David Ogden House

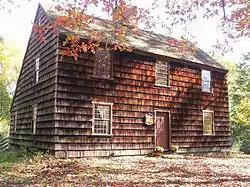
David Ogden House 1938

The David Ogden House is a historic house at 1520 Bronson Road in Fairfield, Connecticut. It was built in 1750 as an integral saltbox. The house is an exceptional survivor of a typical mid 18th century Connecticut farmhouse. There is a massive central field stone chimney topped with brick. The house, which escaped the burning of Fairfield by the British forces that invaded during the American Revolution, provides a glimpse into the life of a typical family. The house was called "the new house" in a 1750 deed. It is believed that the house was built for David Ogden at the time of his marriage to Jane Sturges. For the next 125 years it was home for the Ogden family in this farming and coastal shipping town. The house fell into disrepair and was donated to the Fairfield Historical Society. Presently, the house serves as a museum for the Fairfield Historical Society, which also operates the Fairfield Museum and History Center.